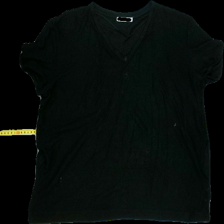
View: front
Type: Blouse
Category: Ladies
Brand: Zara
Colors: Black
Material: 94%viscose 5%polyester 1%elastano
Cut: Regular, V-collar
Size: L
Season: Autumn
Stains: Major
Price range: <50
Recommended usage: Export